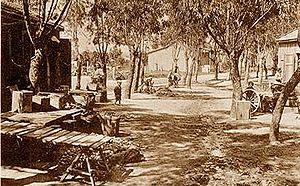
Petah Tikva est une ville d’Israël dans le District Central, au nord-est de Tel-Aviv. Le territoire de la commune couvre 39 km² et sa population en 2018 est de 244 275 habitants. Elle est considérée comme la « Mère des Moshavot » en terre d’Israël.